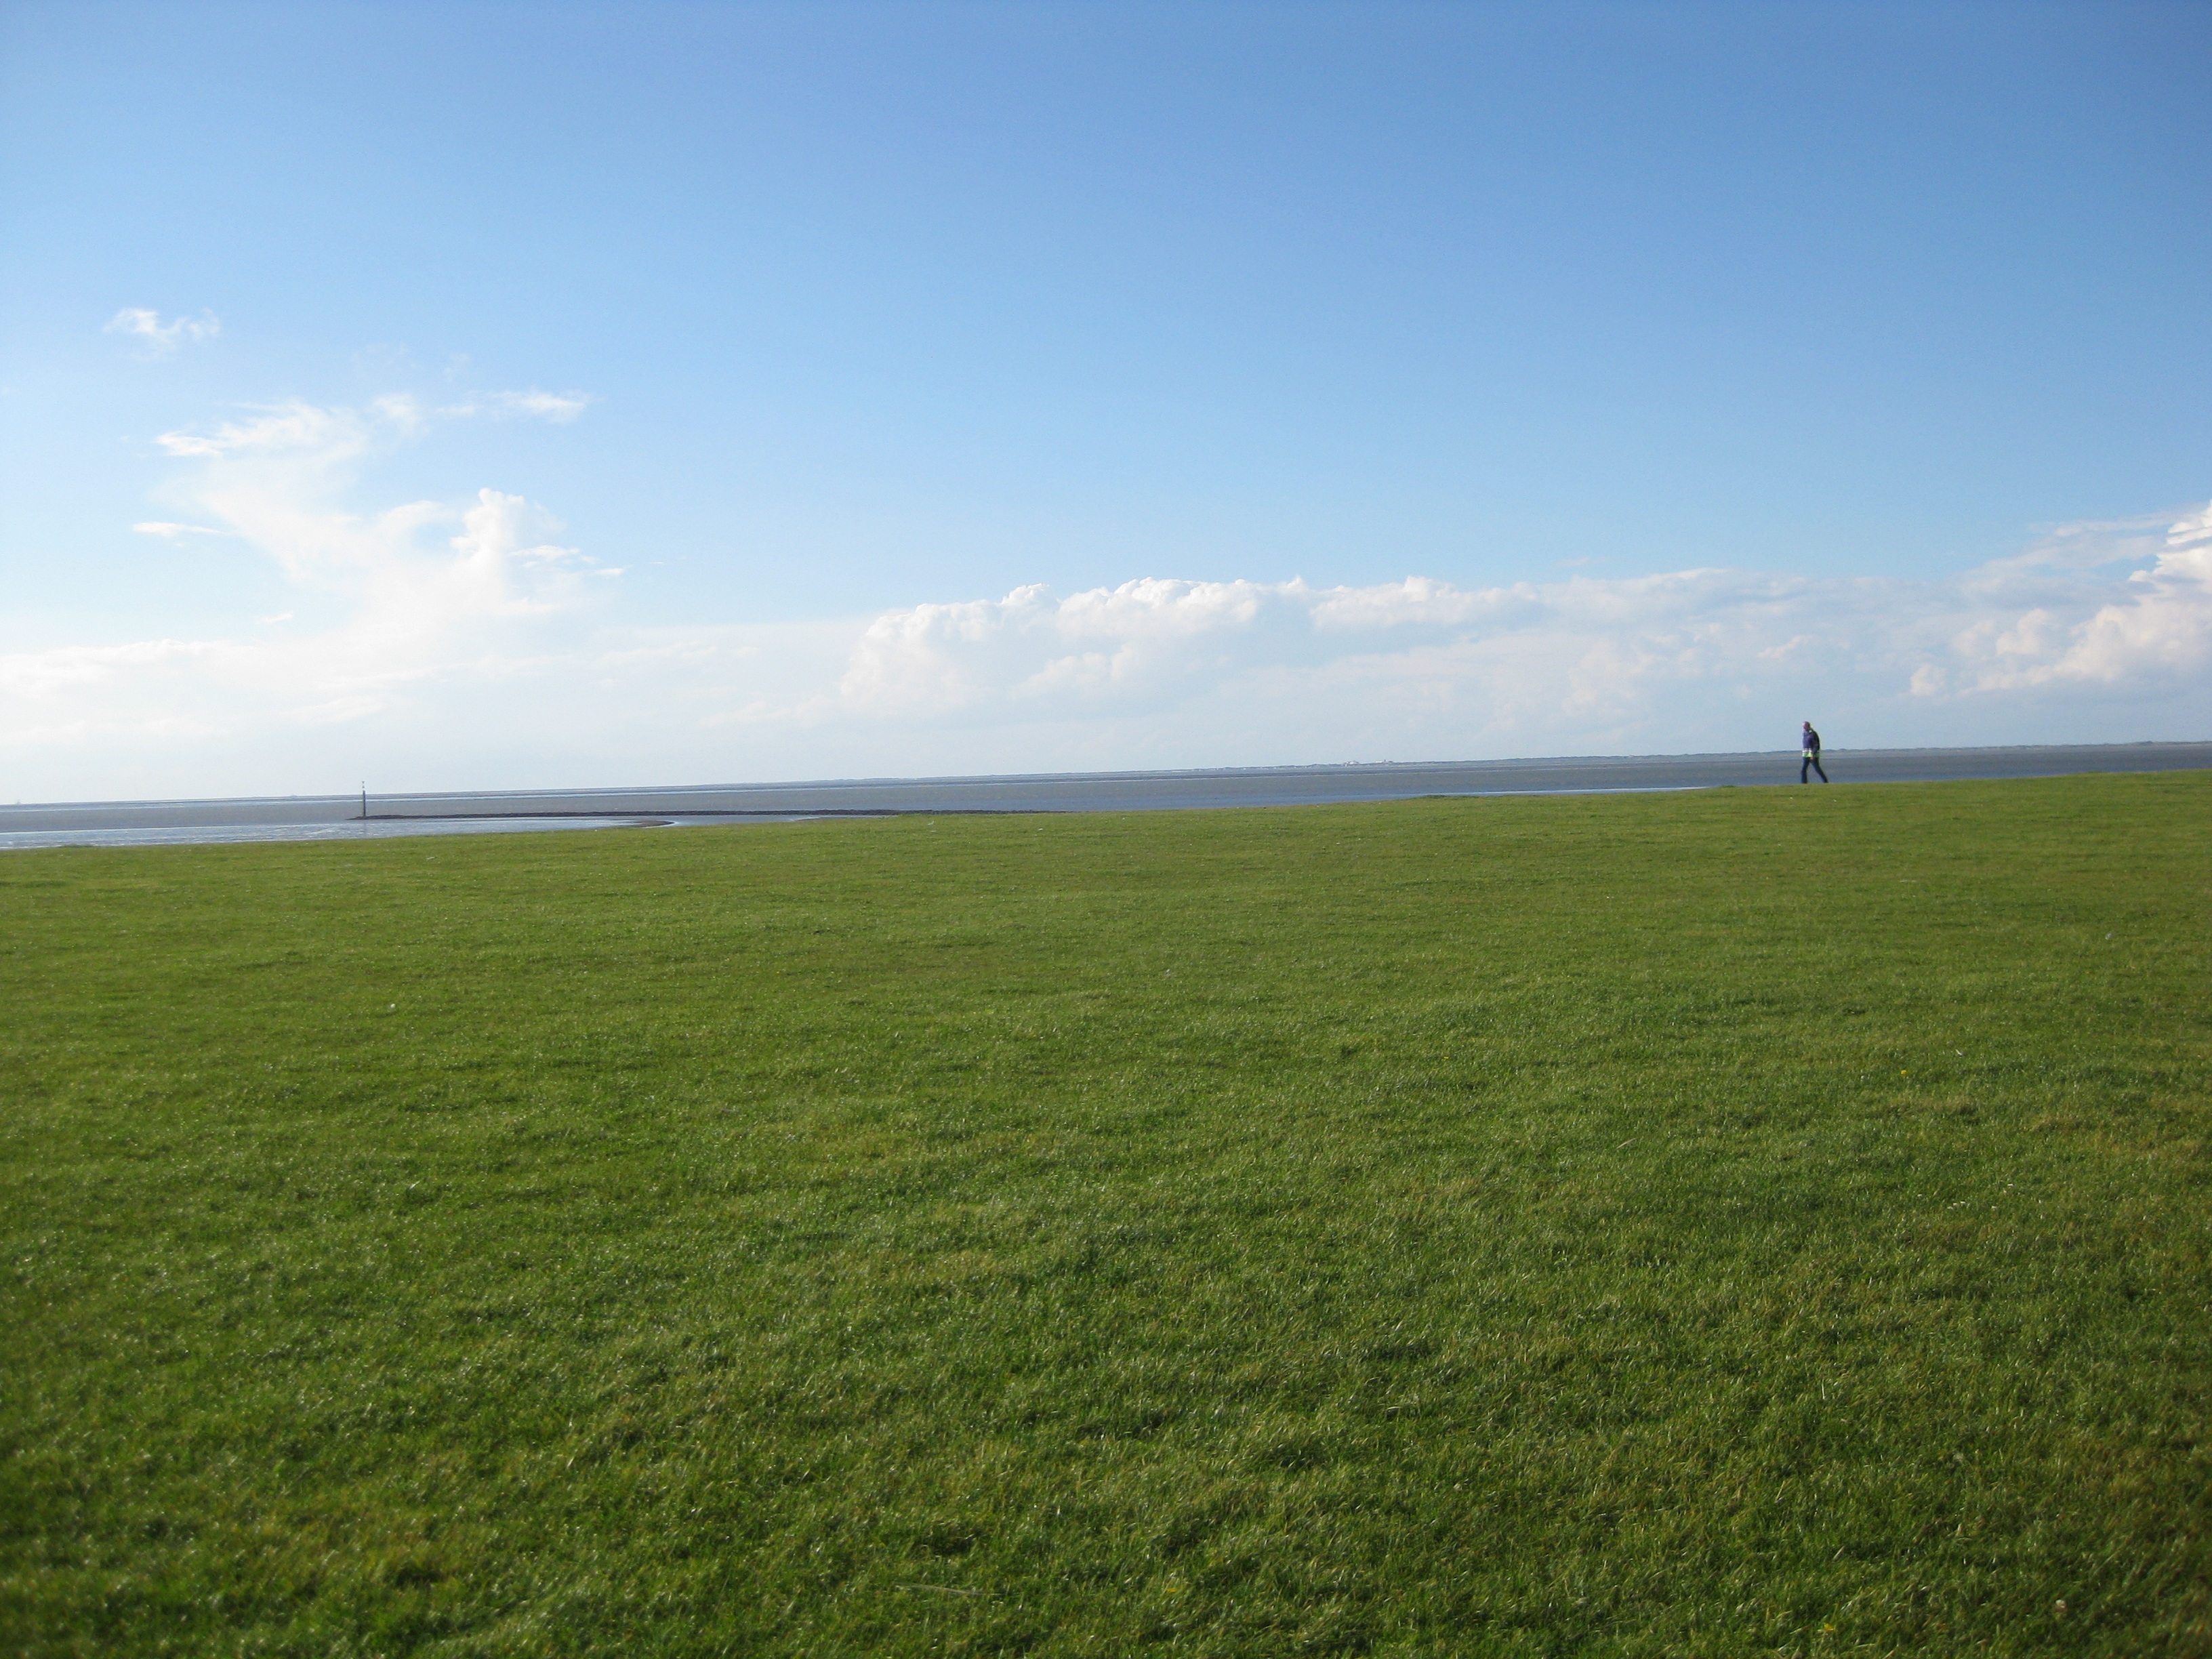
landscape, sea, grass, horizon, marsh, sky, field, lawn, meadow, prairie, sunlight, hill, wind, green, crop, pasture, blue, agriculture, lonely, plain, grassland, wetland, plateau, habitat, north sea, ecosystem, steppe, rural area, watts, dike, natural environment, grass family, land lot, ecoregion